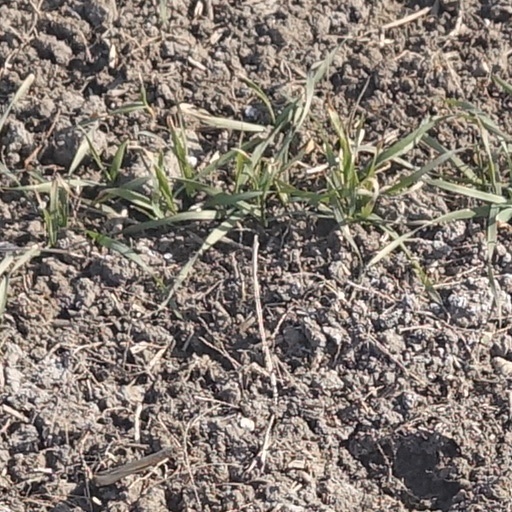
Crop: wheat